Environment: real
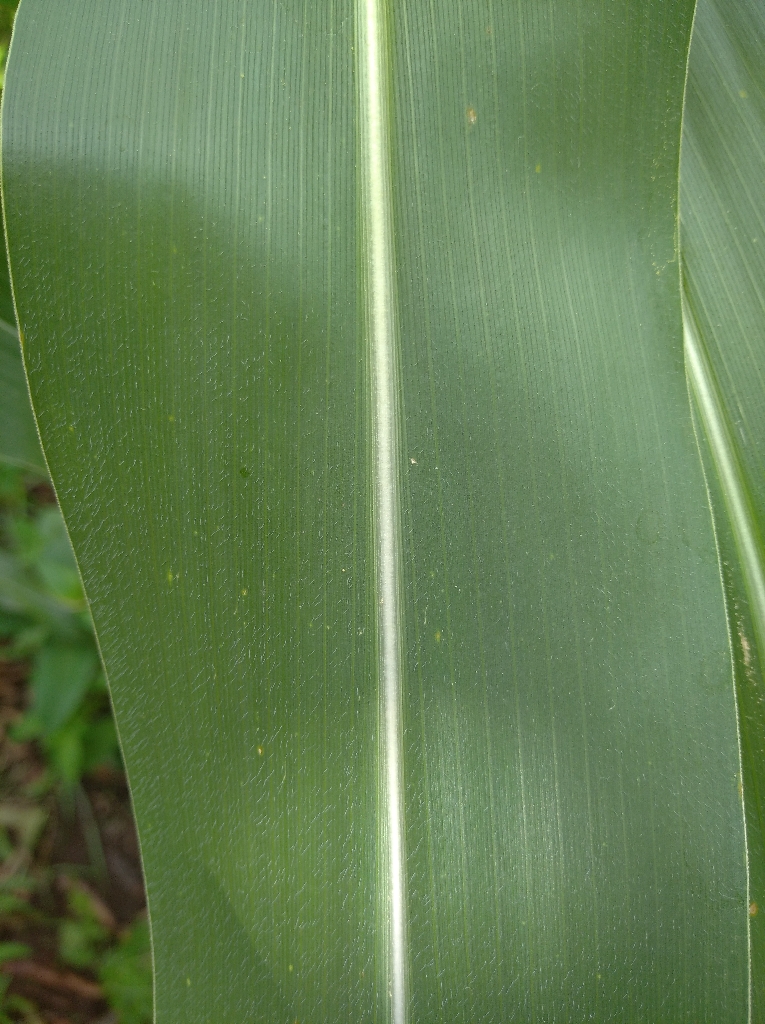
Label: healthy